Østre Porsgrunn Church

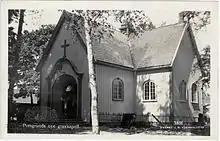
Small chapel with archway entrance, old photo

On the night of 11 April 2011, Østre Porsgrunn Church was set on fire. The local police were notified at 3:15 in the morning, but when a nearby patrol unit arrived a few minutes later, the fire was already quite large. The police proceeded to evacuate the surrounding neighborhood. By the time the spire collapsed, the building was judged not to be a potential risk of fire spread to the wooden buildings nearby. The evacuation order was called off at 5:07, by which time the church had completely burnt to the ground. Parish priest Per Johan Wiig arrived at the site as soon as he heard the news. He said of the incident, "It is very sad, especially for all those who had planned to have baptisms, confirmations, and weddings at the church." He went on to say, "What's special about these old churches is that they're not museums, but it is a building that has been in use almost every day for 250 years. And through both joys and sorrows."